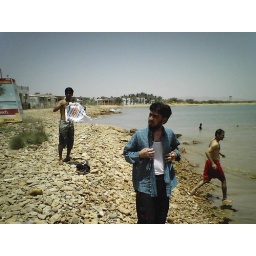
this is what you call a machera im talkign about the guy in the blue shirt